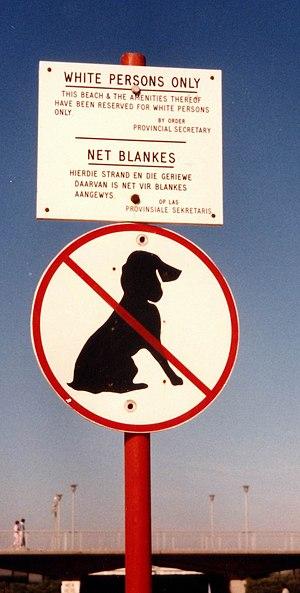
Nelson Rolihlahla Mandela, dont le nom du clan tribal est « Madiba », né le 18 juillet 1918 à Mvezo et mort le 5 décembre 2013 à Johannesburg, est un homme d'État sud-africain ; il a été l'un des dirigeants historiques de la lutte contre le système politique institutionnel de ségrégation raciale avant de devenir président de la République d'Afrique du Sud de 1994 à 1999, à la suite des premières élections nationales non ségrégationnistes de l'histoire du pays.